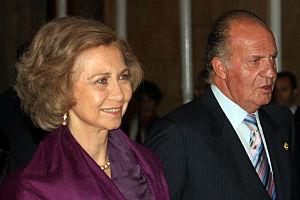
Le mariage du prince Juan Carlos et de la princesse Sophie de Grèce s'est déroulé le 14 mai 1962, à Athènes, en Grèce.
La descendance de la reine Victoria désigne l'ensemble des personnes ayant pour ancêtres Victoria du Royaume-Uni et son mari le prince consort Albert de Saxe-Cobourg-Gotha.